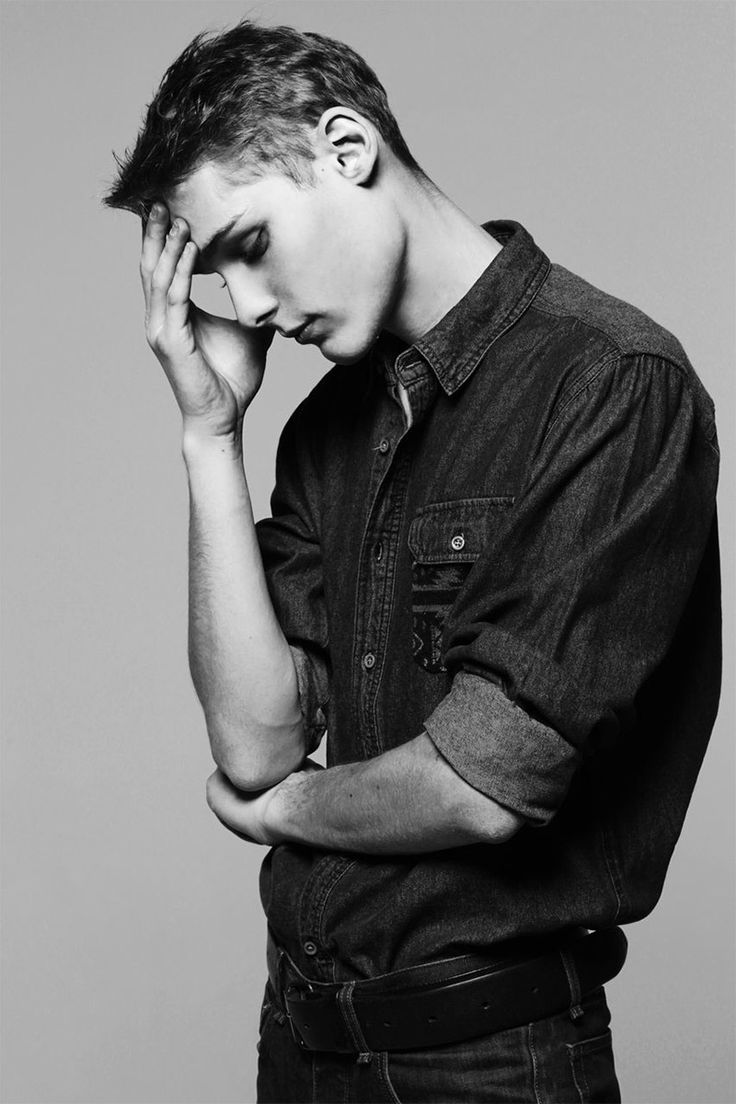
Gender: men